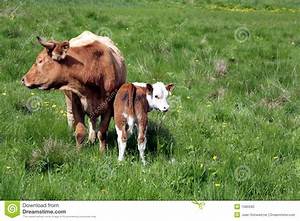
Label: cow